Dirt 3

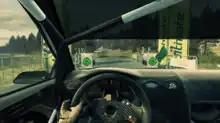
Gameplay in "DiRT 3" showcasing the cockpit view

The main mode, "Dirt Tour", sees players earn reputation points in various events to gain the interest of sponsors who provide them with new vehicles. Flashbacks return from "", which can be used up to five times in any difficulty, but cost reputation points to use. New features include a "Hardcore mode" which limits players to the cockpit view (known as "head cam") with no driver assists, the appearance of rain and snow, and the ability to upload replay clips directly to YouTube. The game sees the return of many racing disciplines from "Colin McRae: Dirt 2", but also introduces new modes and disciplines as well.